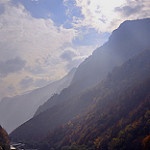
Label: mountain